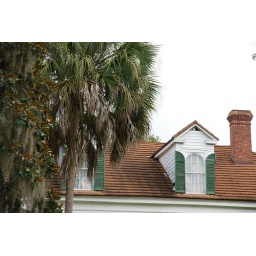
window in the bronson-mulholland house